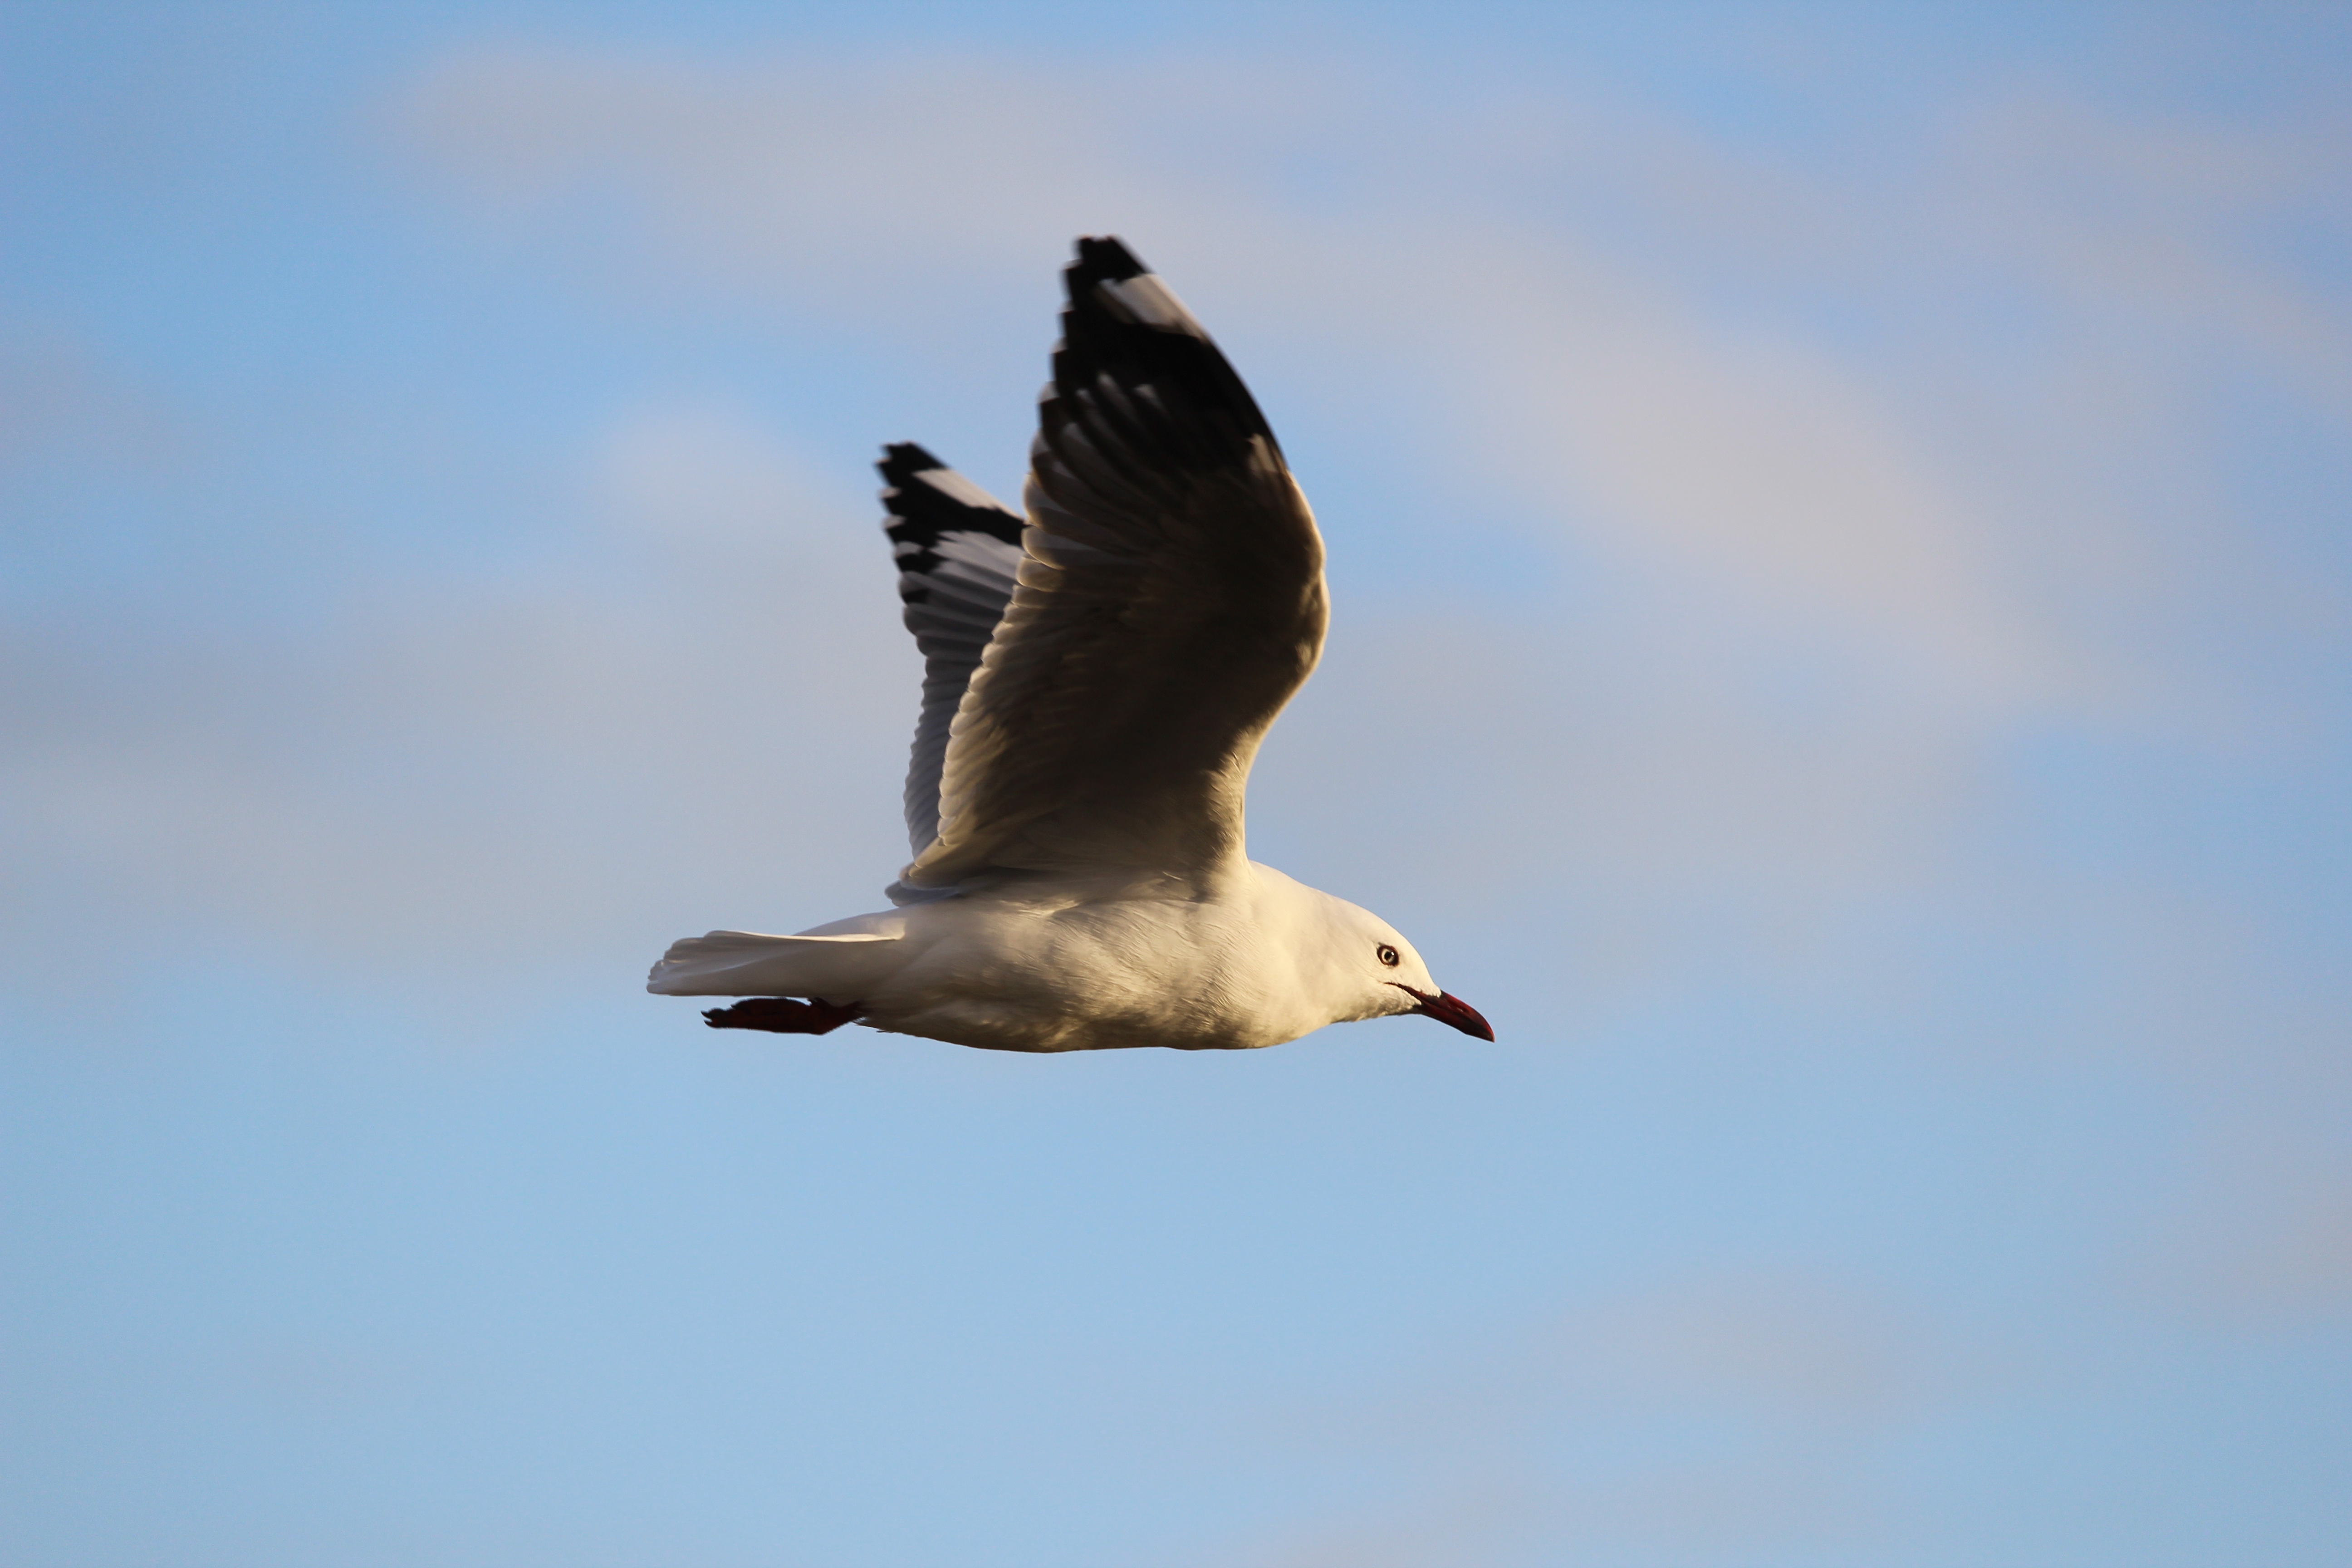
bird, wing, sky, seabird, flying, seagull, gull, beak, flight, fauna, vertebrate, charadriiformes